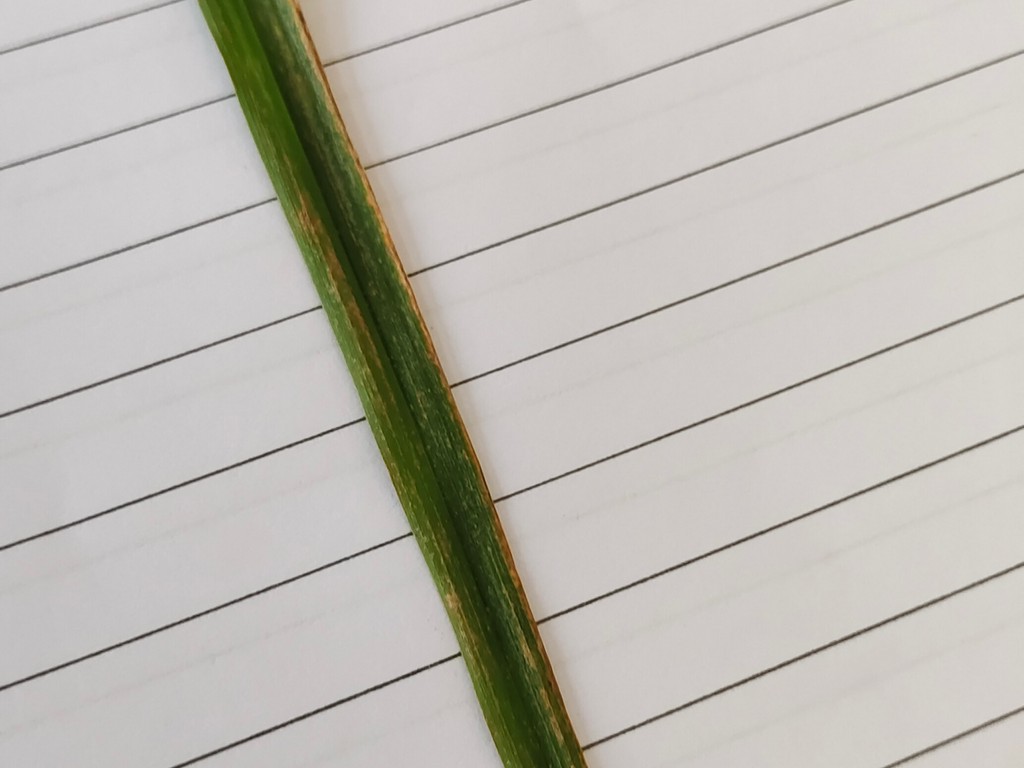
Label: Unhealthy